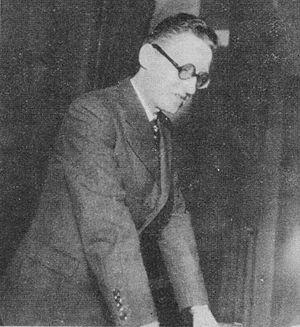
Jean-Marie Rivière, dit Jean Marquès-Rivière, né le 31 juillet 1903 à Paris et mort le 9 février 2000 à Lyon, est un orientaliste, essayiste, journaliste et scénariste français. Fasciné dans sa jeunesse par le bouddhisme tibétain, la théosophie et le traditionnalisme de René Guénon, il devient, au milieu des années 1920, membre de la Grande Loge de France, avant de rompre, en 1931, avec la franc-maçonnerie et de se tourner vers le fascisme. Sous l'Occupation allemande, il collabore avec les nazis au sein du Service des sociétés secrètes et s'investit dans la propagande antimaçonnique et antisémite avec le film Forces occultes et les expositions Le Juif et la France et La franc-maçonnerie, fossoyeuse de la paix. Ayant fui à l'étranger dès 1944 et trouvé refuge en Espagne franquiste, il est condamné à mort par contumace et à la dégradation nationale en 1949.
Forces occultes est un film français réalisé par Paul Riche, pseudonyme de Jean Mamy, écrit par Jean Marquès-Rivière et sorti le 9 mars 1943 à Paris.